Aviatik D.VI

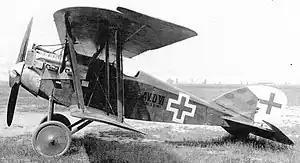
Profile view of the Aviatik D.VI

The Aviatik D.VI was a prototype single-seat, biplane fighter built by for the Imperial German Army's Imperial German Air Service during the First World War. The sole prototype made its first flight in mid-1918, but it was not placed into production because the Aviatik D.VII had better performance.